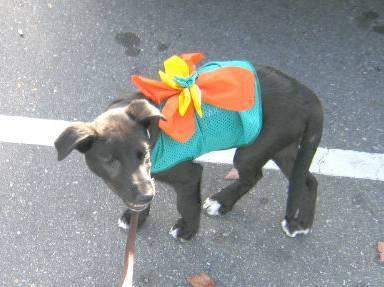
dog